History of South Australia

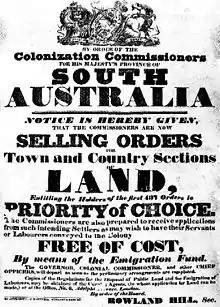
An 1835 advertisement for the sale of land in South Australia

Charles Sturt led an expedition from New South Wales in 1829, which followed first the Murrumbidgee River into a "broad and noble river", which he named the Murray River. His party then followed this river to its junction with the Darling River and continued down river on to Lake Alexandrina, where the Murray meets the sea. He wrote: